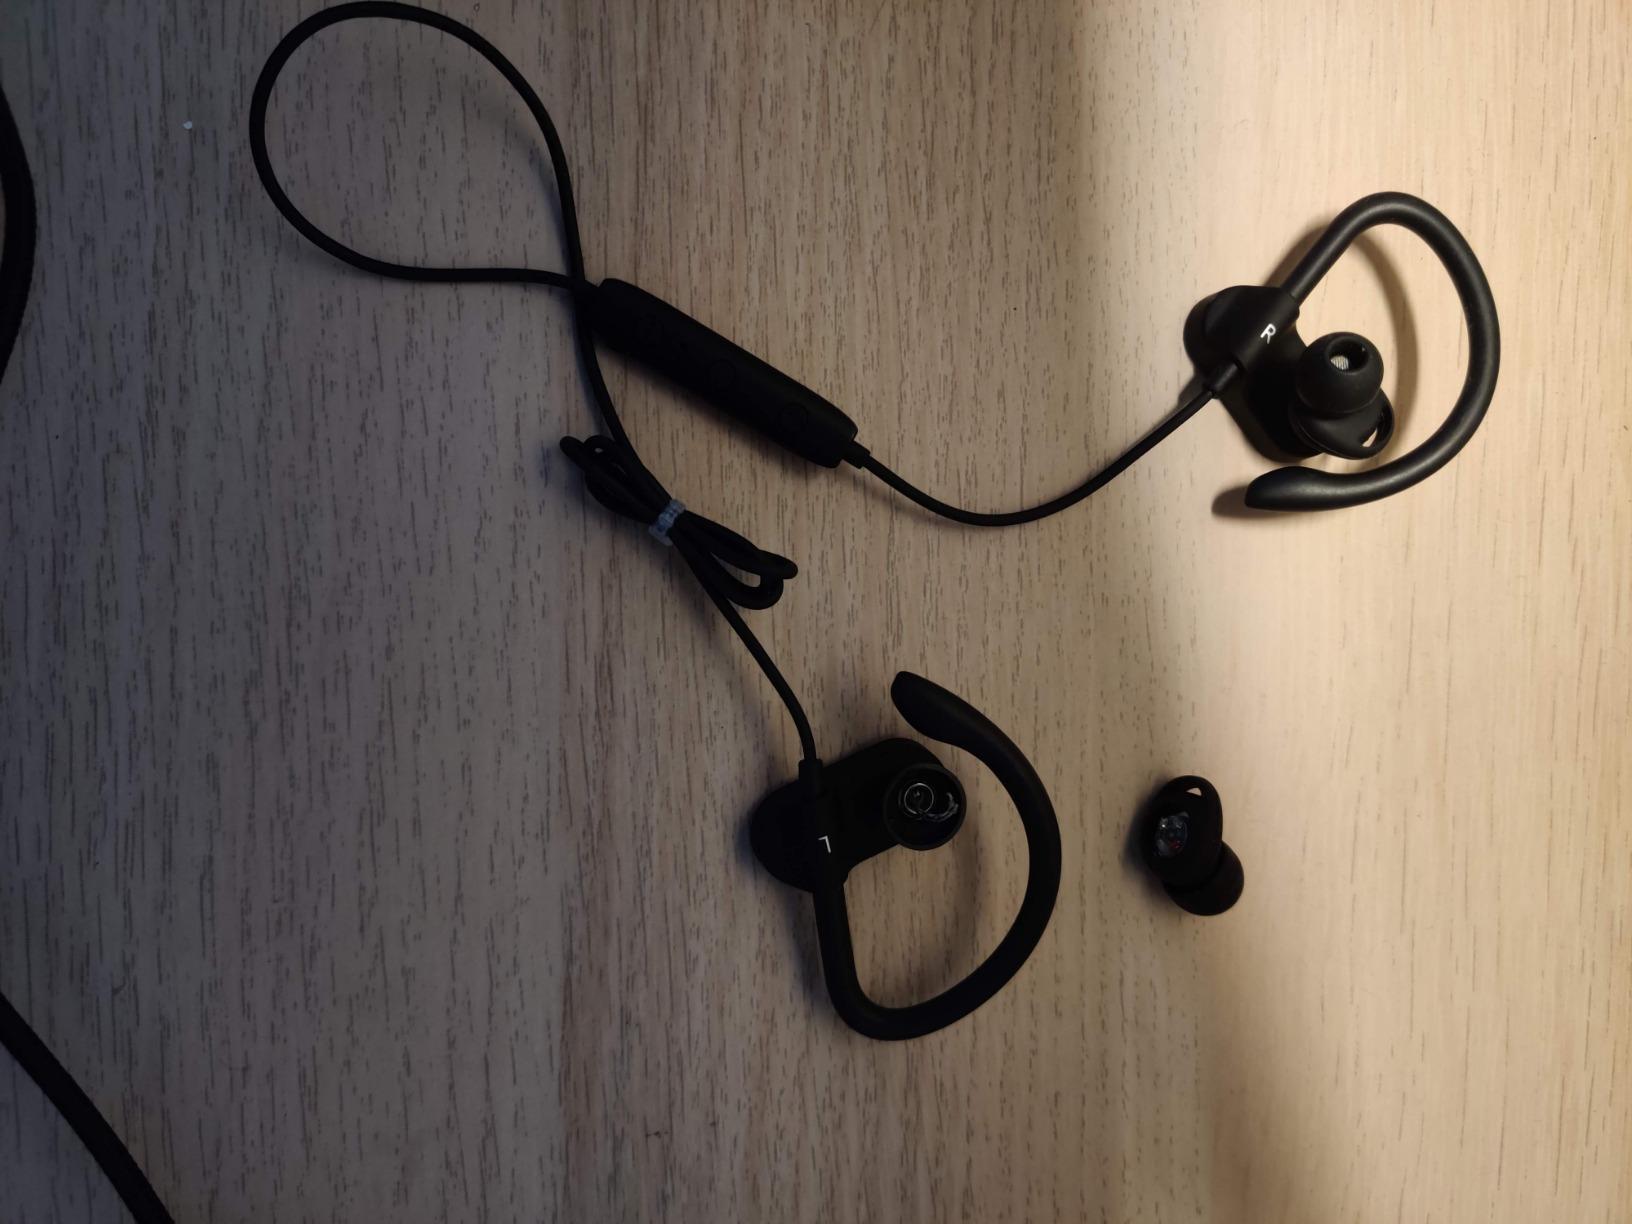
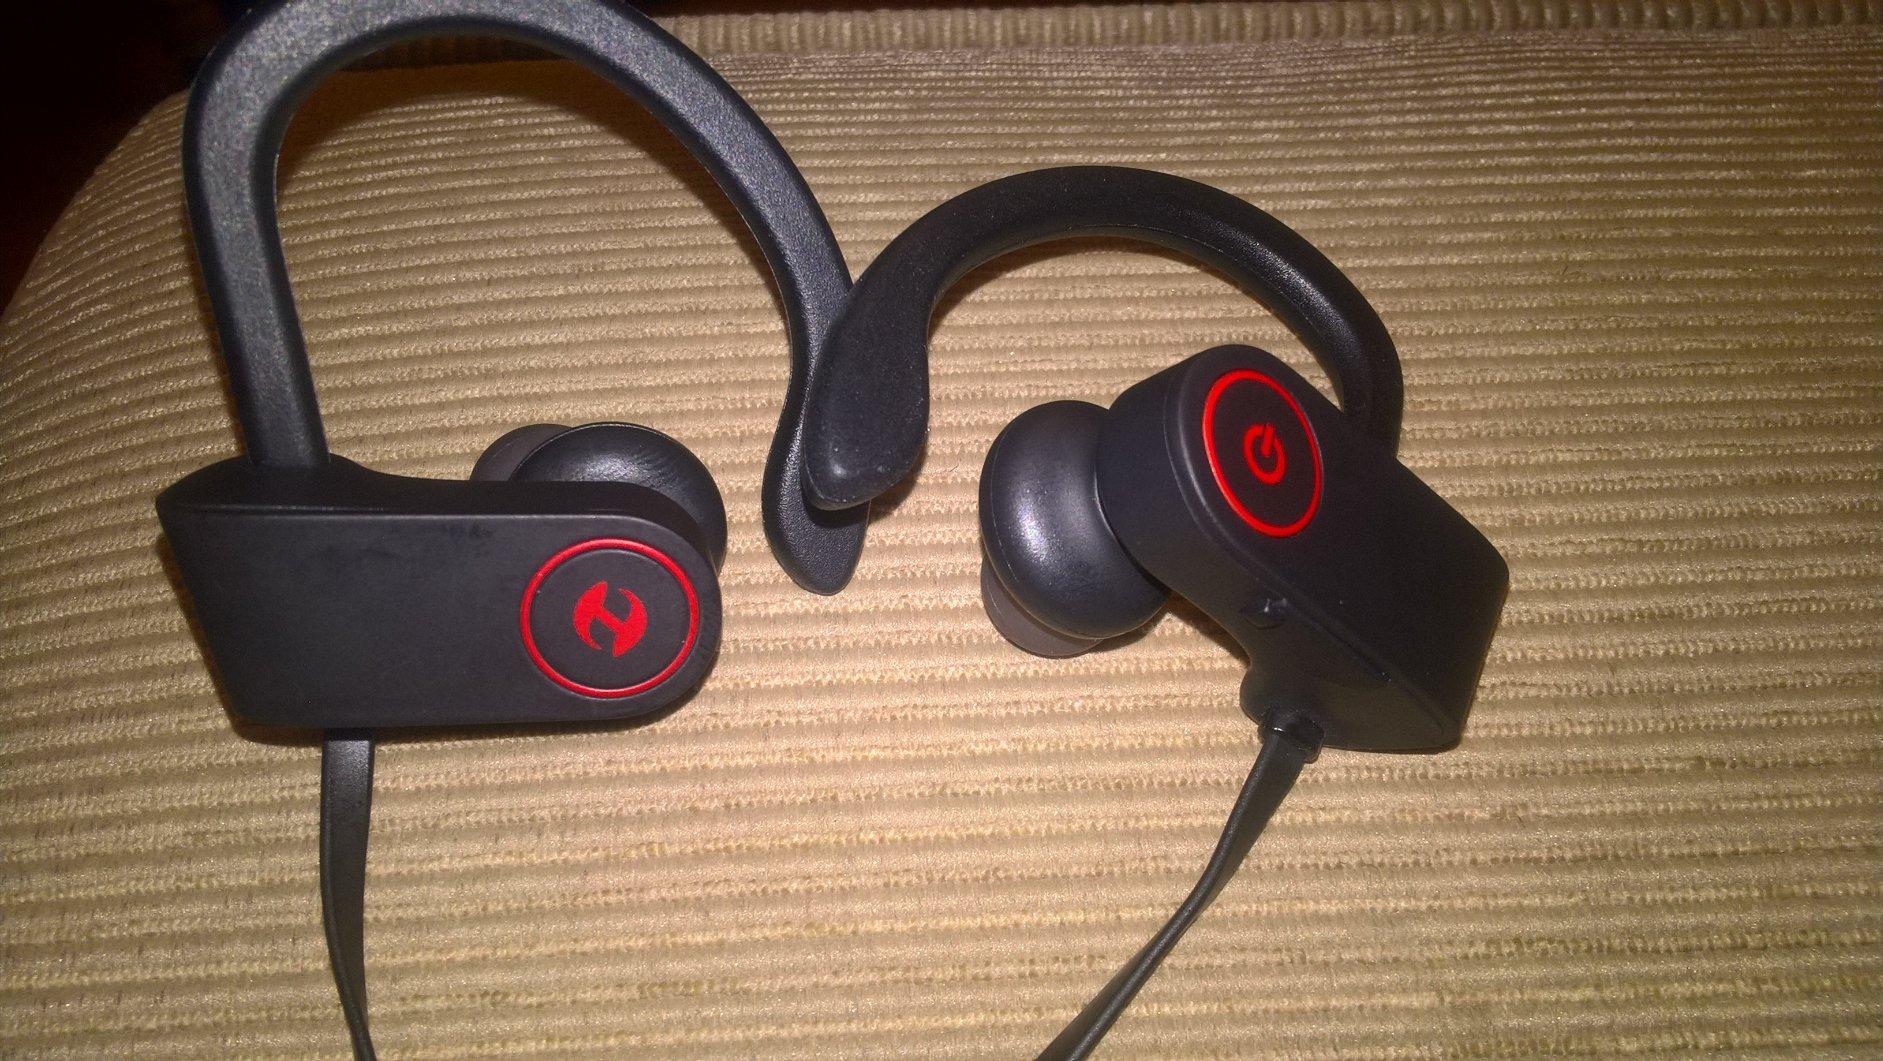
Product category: headphones
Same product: no